Miguel Hidalgo y Costilla

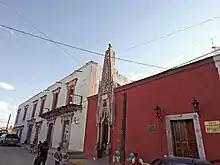
State of Durango's prison where Hidalgo was imprisoned in his capture in 1811

After Guanajuato had been retaken by royalist forces, Bishop Manuel Abad y Queipo excommunicated Hidalgo and those following or helping him on 24 December 1810. Abad y Queipo had formerly been a friend of Hidalgo, but he was adamantly opposed to Hidalgo's tactics and the resultant disruptions, alleged "sacrileges" and purported ill-treatment of priests. The Inquisition pronounced an edict against Hidalgo, charging him with denying that God punishes sins in this world, doubting the authenticity of the Bible, denouncing the popes and Church government, allowing Jews not to convert to Christianity, denying the perpetual virginity of Mary, preaching that there was no hell, and adopting Lutheran doctrine with regard to the Eucharist. Hidalgo responded that he had never departed from Church doctrine in the slightest degree.